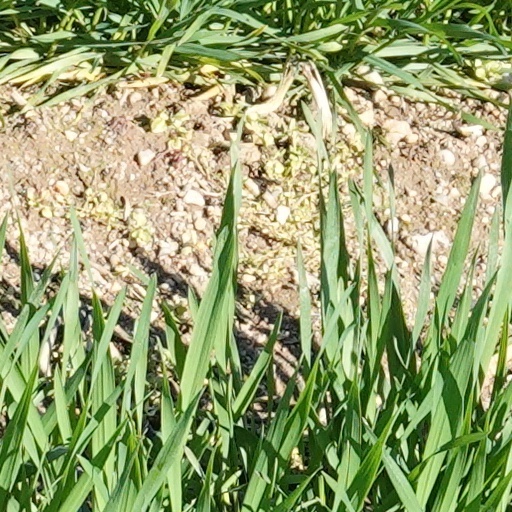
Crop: wheat